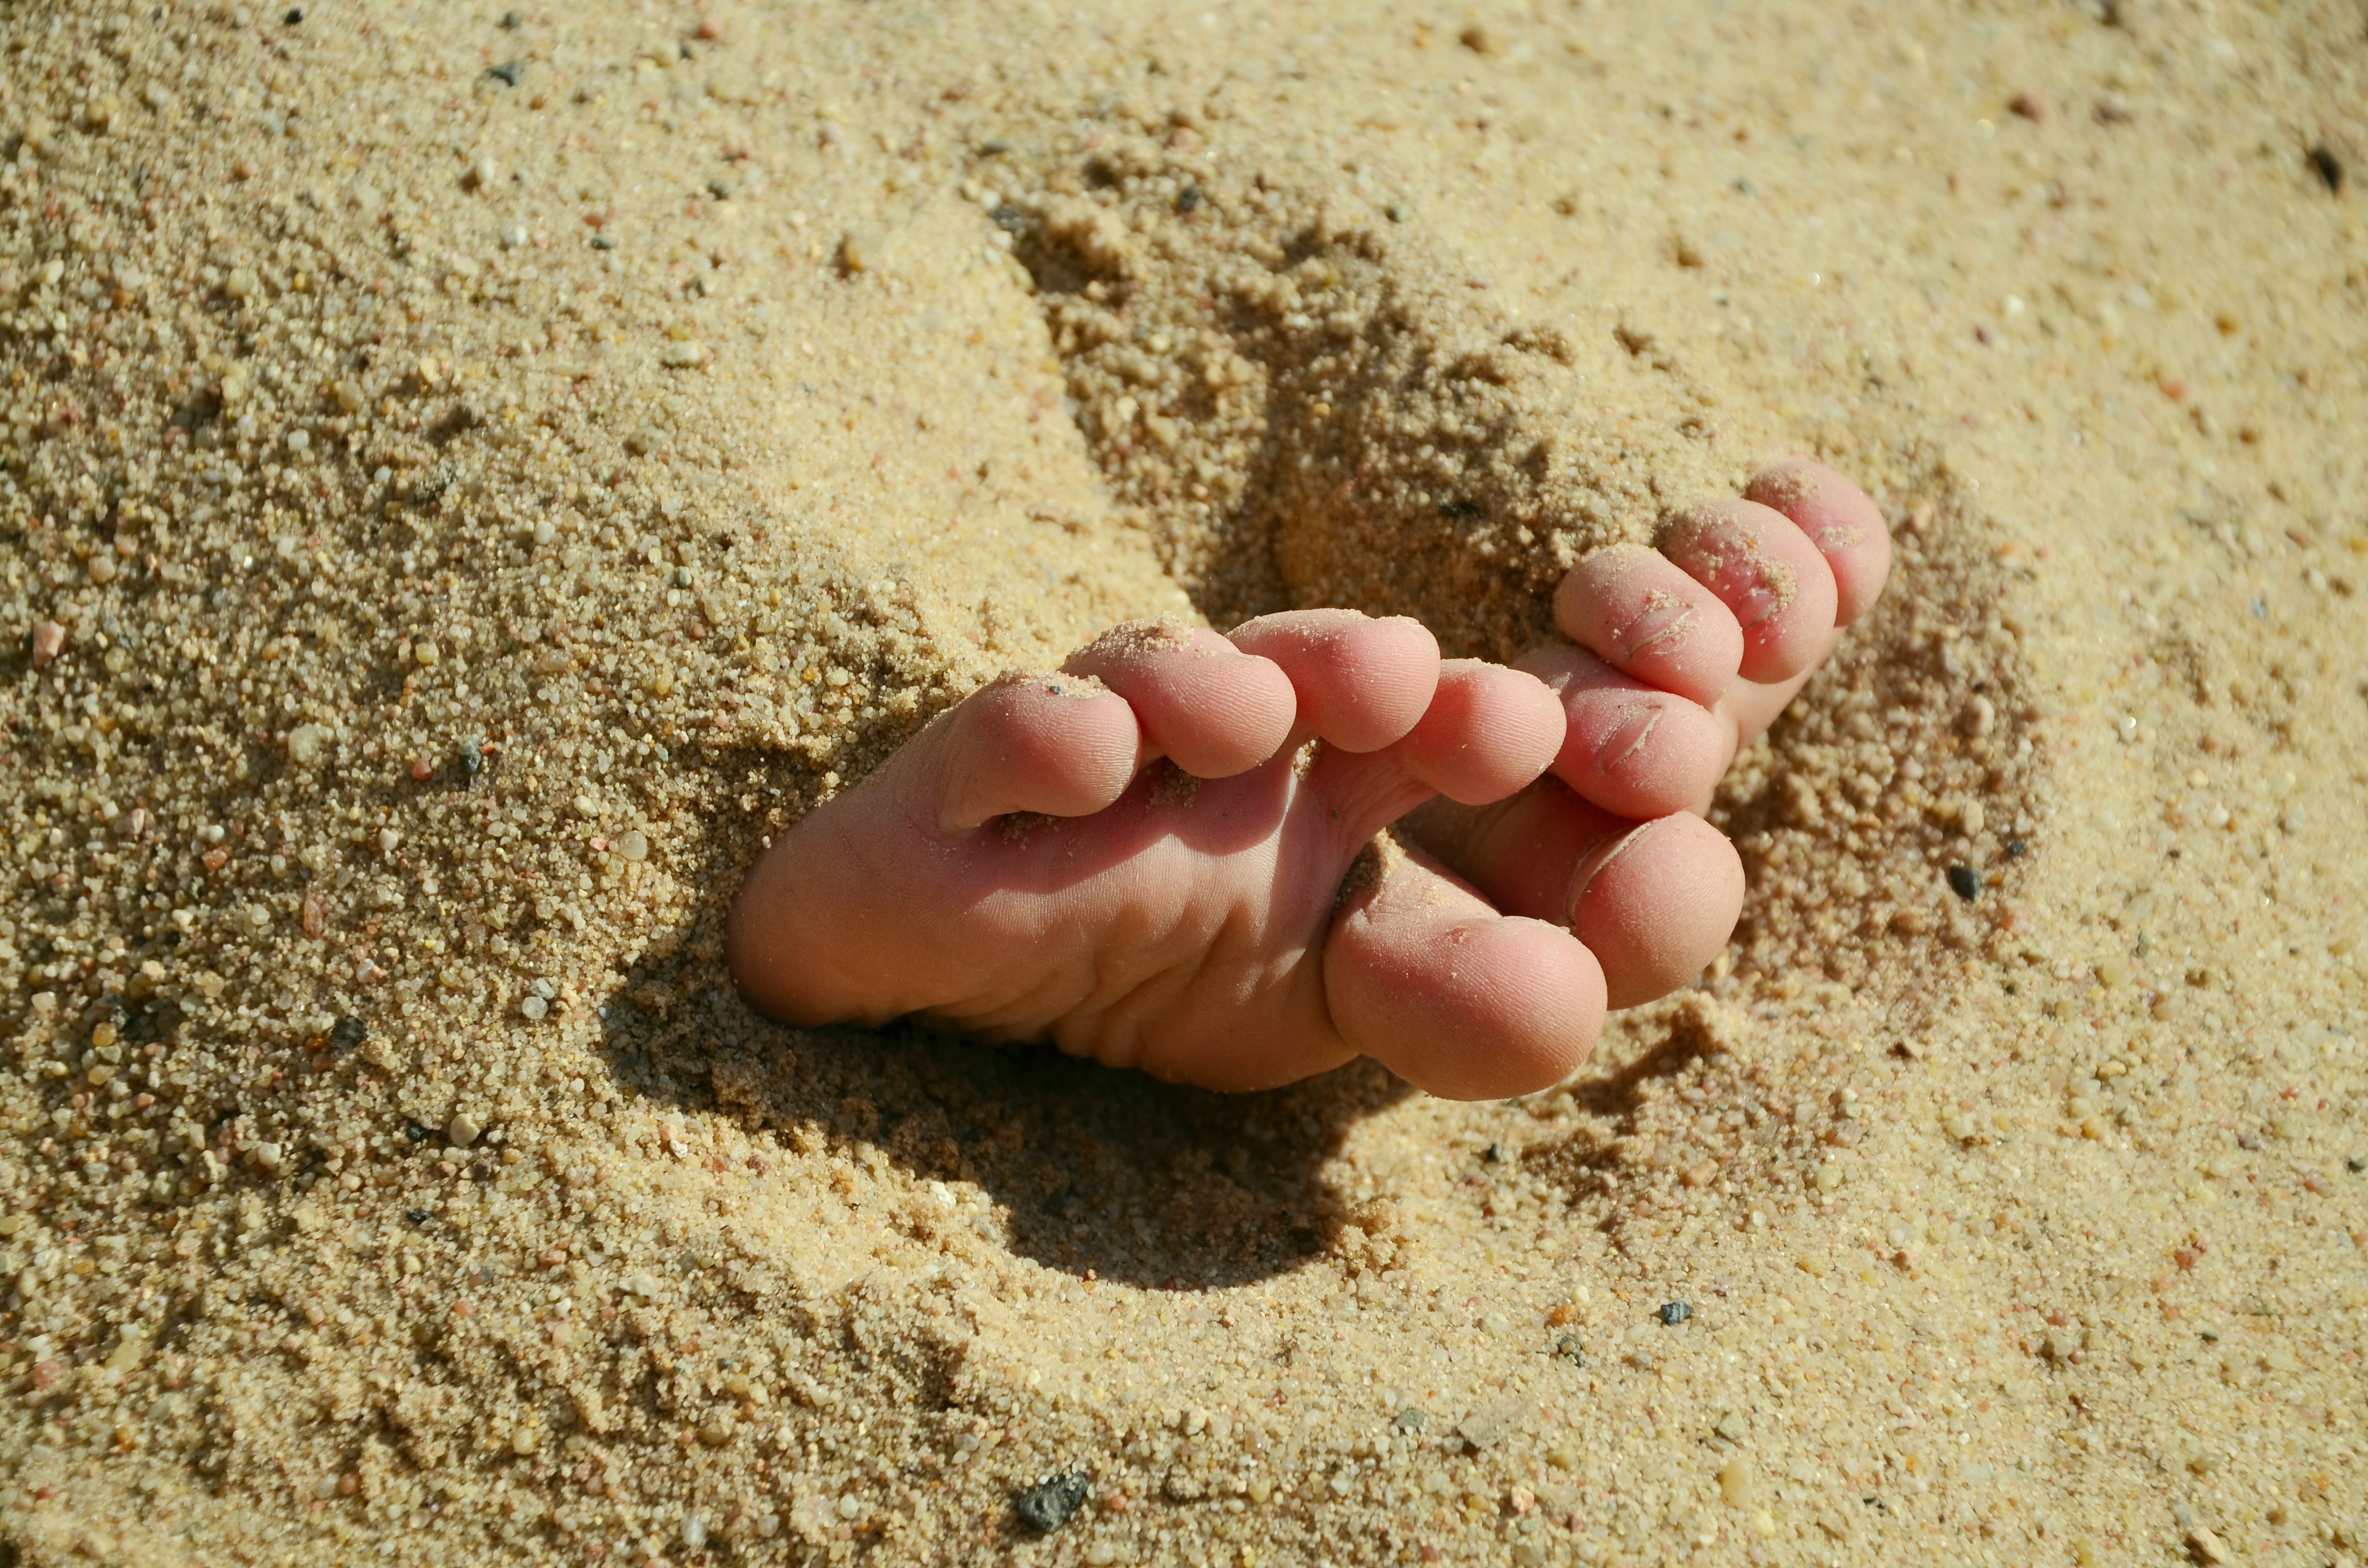
hand, beach, sand, feet, summer, leg, finger, foot, holiday, soil, human, material, invertebrate, seashell, close up, human body, barefoot, sandy, organ, mood, toe, ten